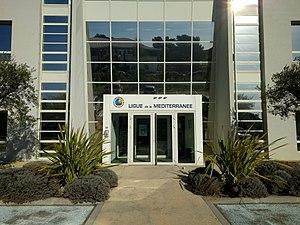
Siège de la ligue de la Méditerranée de football.
La ligue de la Méditerranée de football est un organe fédéral dépendant de la Fédération française de football créé en 1920 et chargé d'organiser les compétitions de football au niveau de Provence-Alpes-Côte d'Azur.